Charles Dickens

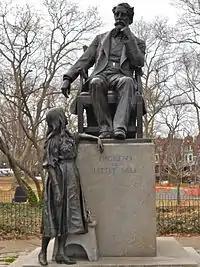
"Dickens and Little Nell" statue in Philadelphia, Pennsylvania

Dickens's approach to the novel is influenced by various things, including the picaresque novel tradition, melodrama and the novel of sensibility. According to Ackroyd, other than these, perhaps the most important literary influence on him was derived from the fables of "The Arabian Nights". Satire and irony are central to the picaresque novel. Comedy is also an aspect of the British picaresque novel tradition of Laurence Sterne, Henry Fielding and Tobias Smollett. Fielding's "Tom Jones" was a major influence on the 19th-century novelist including Dickens, who read it in his youth and named a son Henry Fielding Dickens after him. Influenced by Gothic fiction—a literary genre that began with "The Castle of Otranto" (1764) by Horace Walpole—Dickens incorporated Gothic imagery, settings and plot devices in his works. Victorian gothic moved from castles and abbeys into contemporary urban environments: in particular London, such as Dickens's "Oliver Twist" and "Bleak House". The jilted bride Miss Havisham from "Great Expectations" is one of Dickens's best-known gothic creations; living in a ruined mansion, her bridal gown effectively doubles as her funeral shroud.